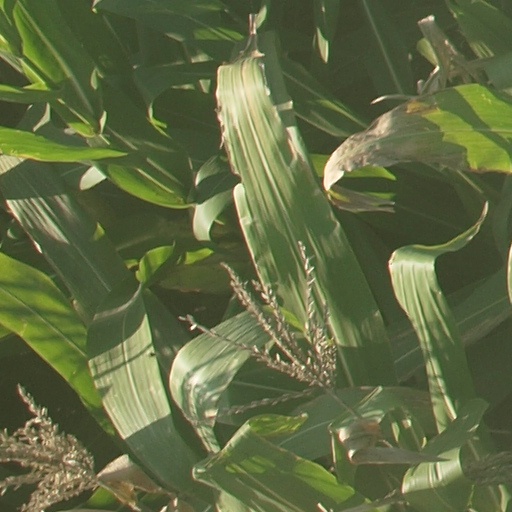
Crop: maize; corn